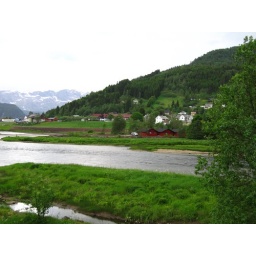
Nausta river in Naustal, Norway. One of the most popular salmon rivers. in Europe.